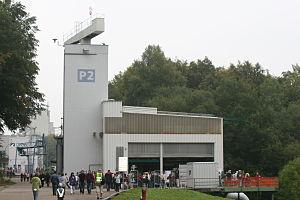
L'institut de propulsion spatiale, situé à Lampoldshausen en Allemagne, est l'un des huit centres de recherches du Centre allemand pour l'aéronautique et l'astronautique.